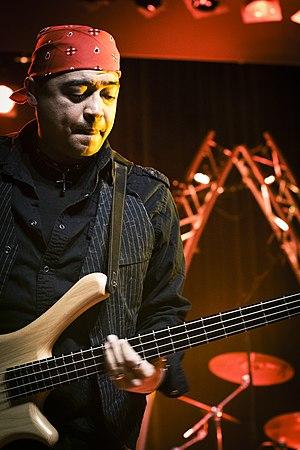
Whitecross au Elements of Rock festival 2013. Benny Ramos - basse.
Whitecross est un groupe de metal chrétien américain, originaire de Waukegan, dans l'Illinois. Il est formé par Scott Wenzel et Rex Carroll.